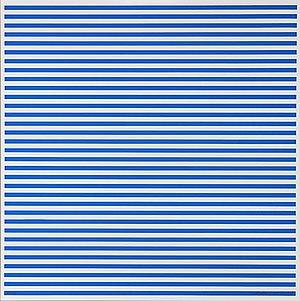
François Morellet, né à Cholet le 30 avril 1926 et mort le 10 mai 2016 dans cette même ville, est un artiste français. peintre, graveur et sculpteur, il est considéré comme l'un des acteurs majeurs de l'abstraction géométrique de la seconde moitié du XXᵉ siècle et un précurseur du minimalisme. Il est également industriel de 1948 à 1975.